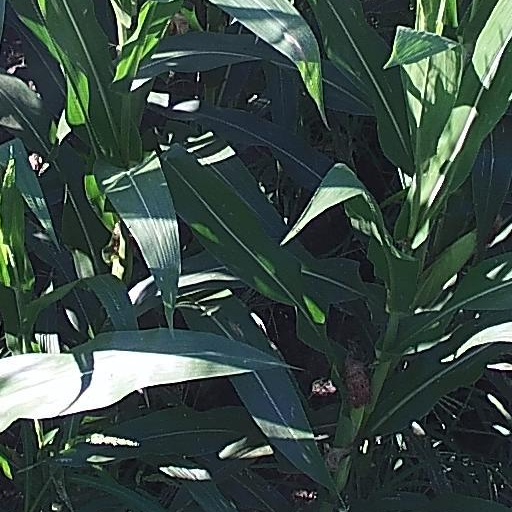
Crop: maize; corn